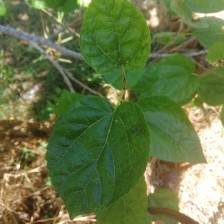
Variety: BlackAustralia